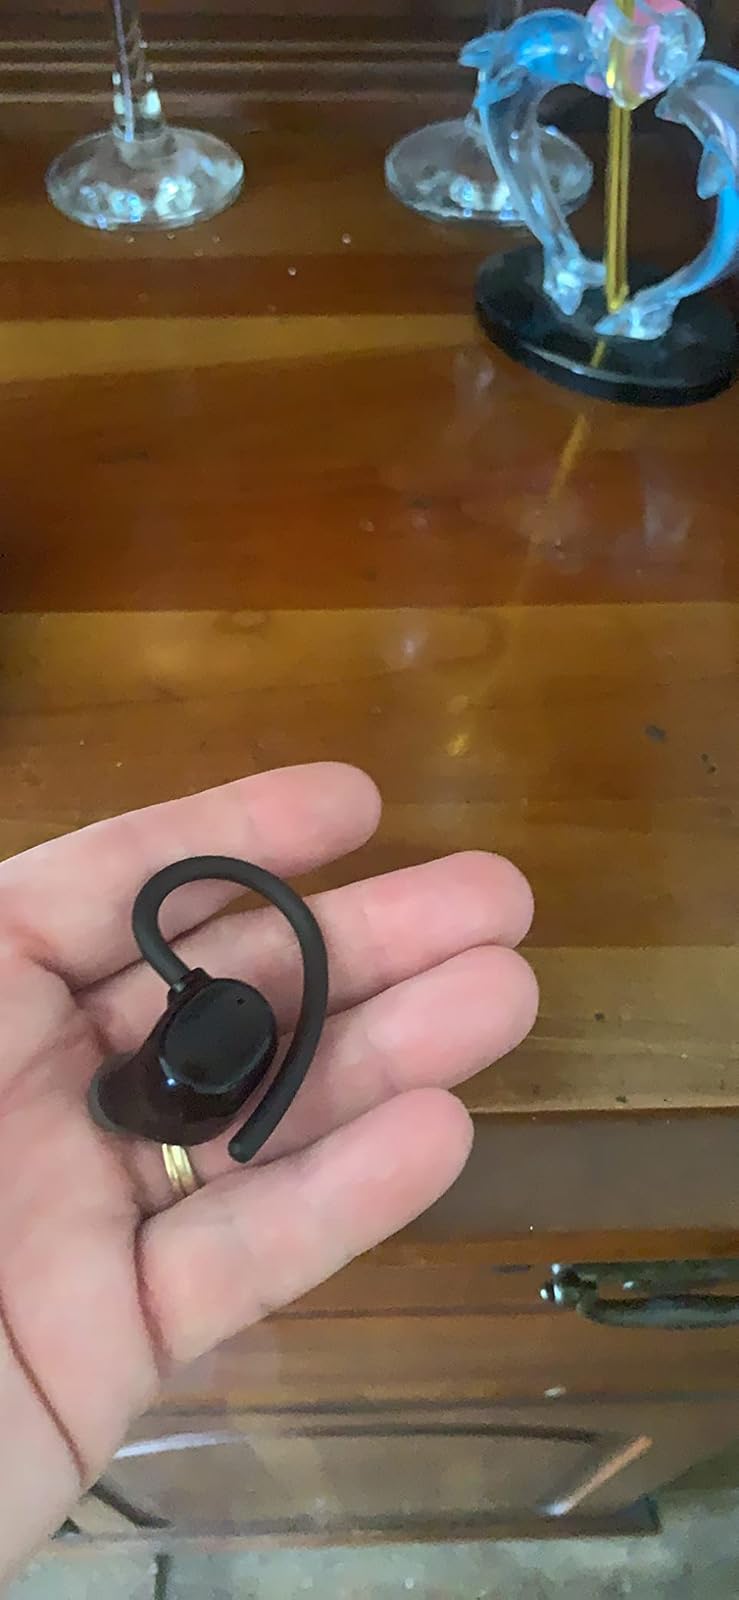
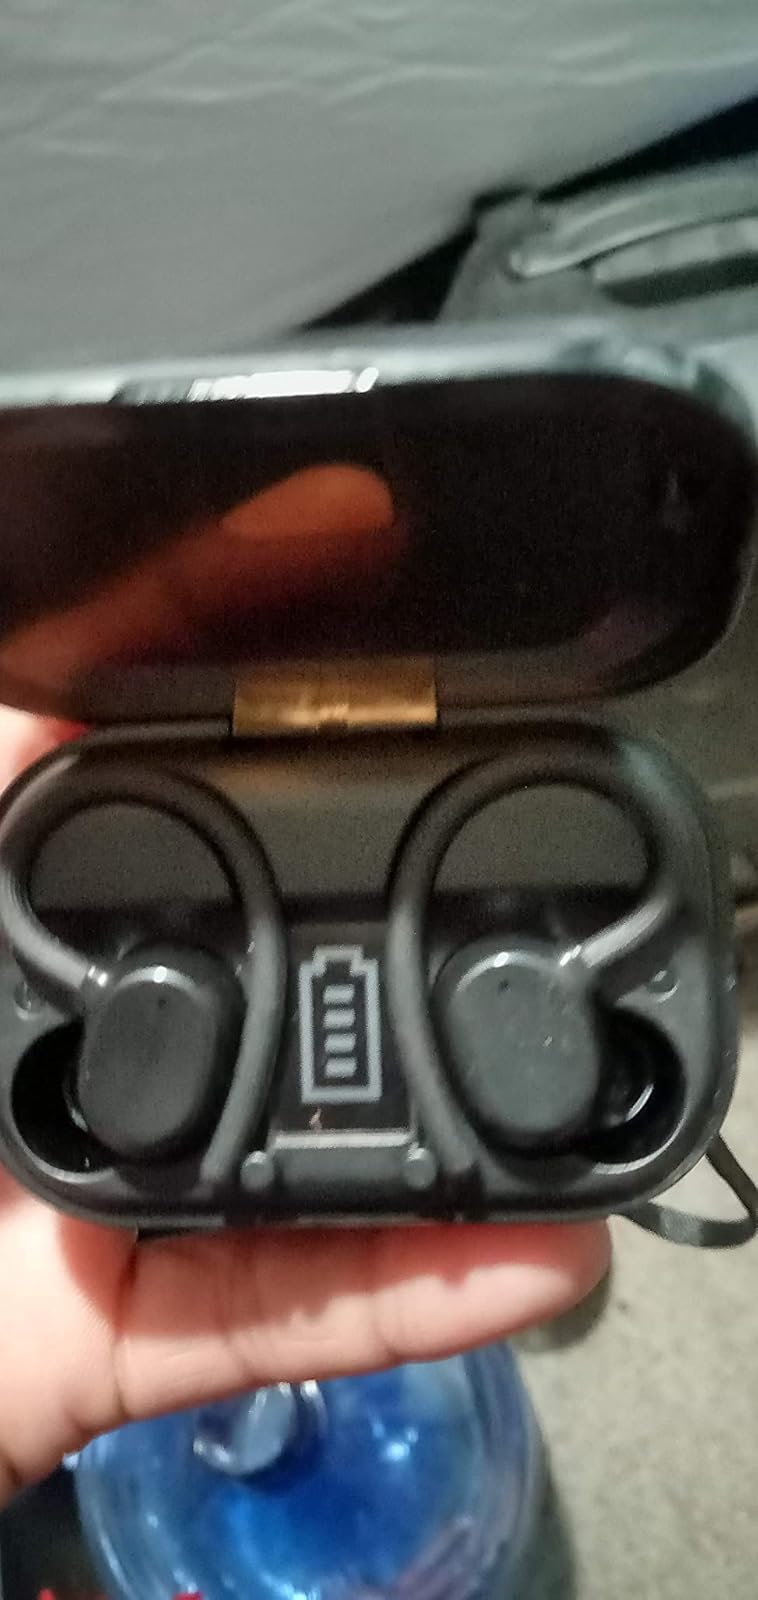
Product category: earbuds
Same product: yes